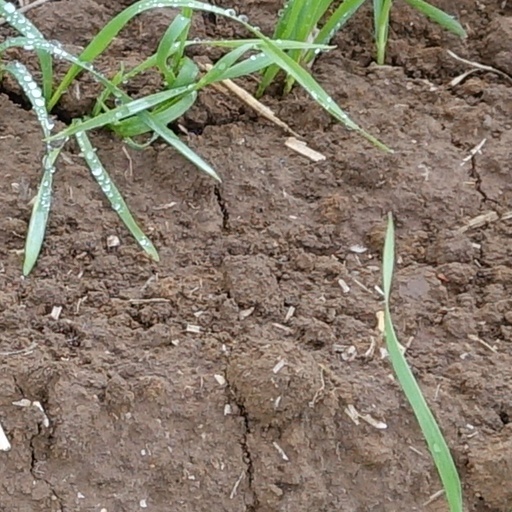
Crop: wheat